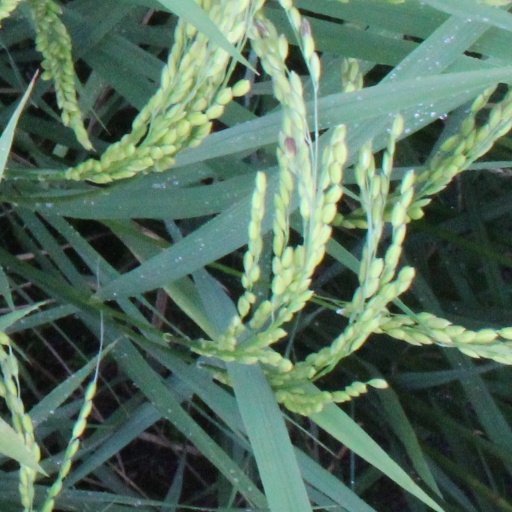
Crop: rice